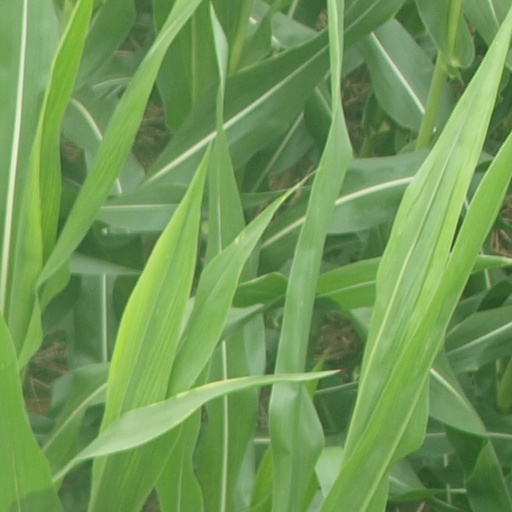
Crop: maize; corn